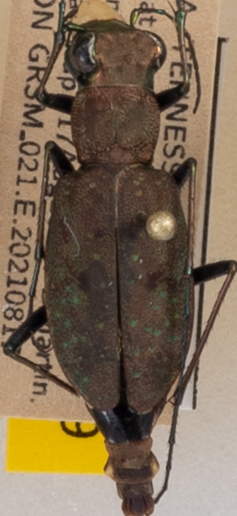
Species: Cylindera unipunctata
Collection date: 2021-08-17
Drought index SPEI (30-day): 1.32
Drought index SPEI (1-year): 1.13
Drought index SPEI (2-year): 2.09